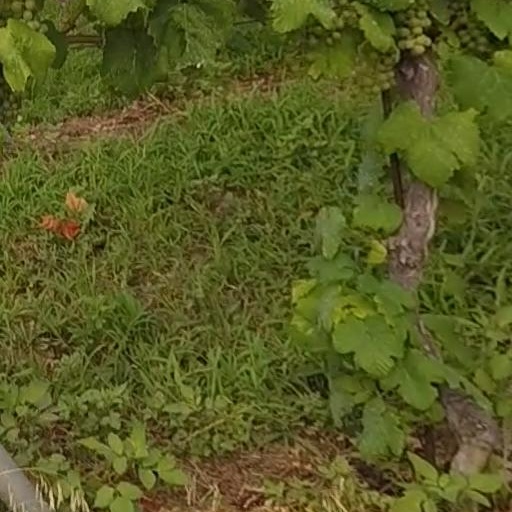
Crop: grape